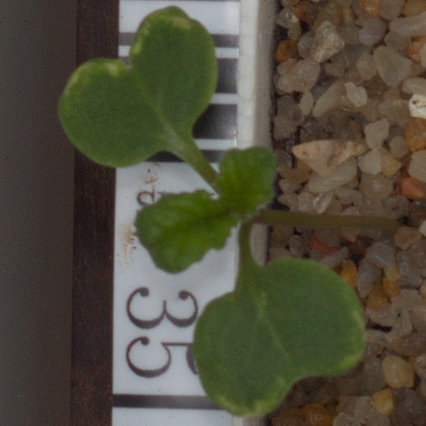
Label: charlock